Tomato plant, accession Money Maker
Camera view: vertical (180 deg); turntable rotation: 300 degrees
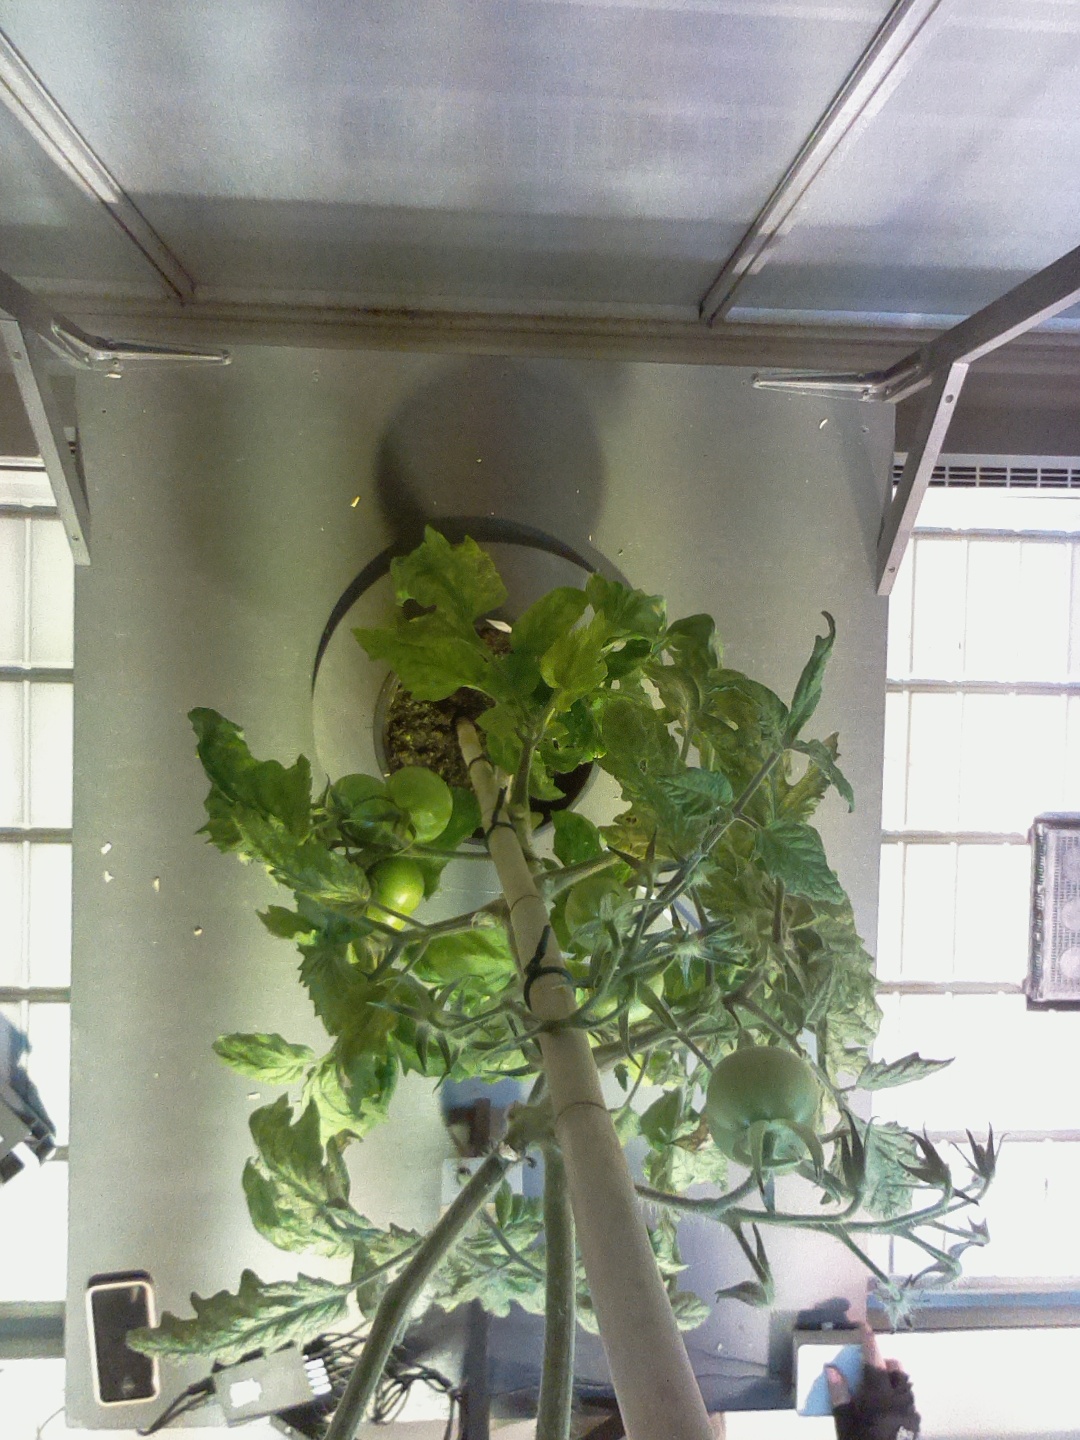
BBCH growth stage 78: 80% -90% of final fruit size